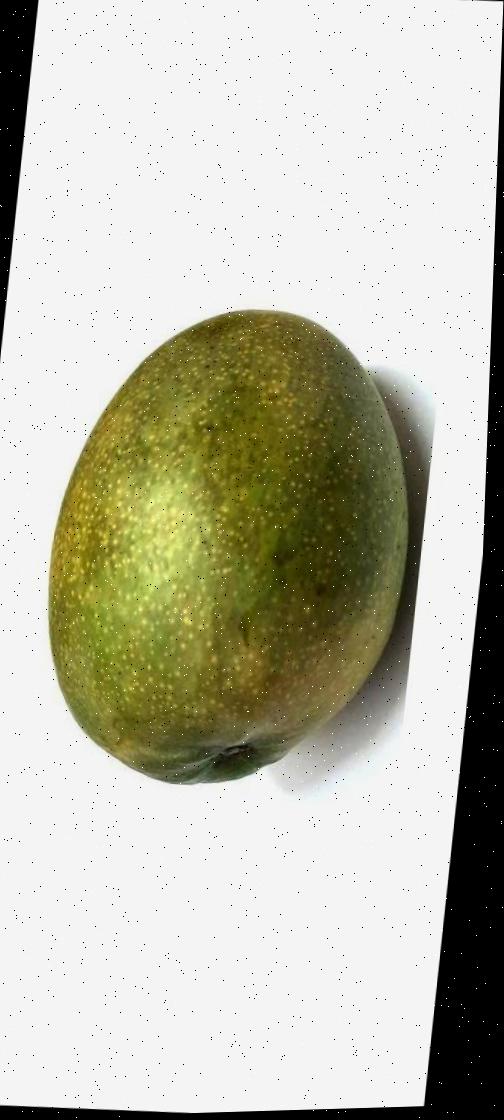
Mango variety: Bari-4